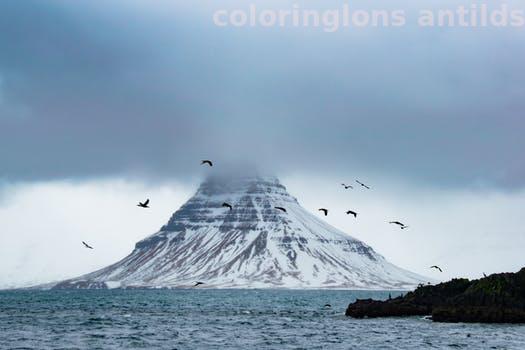
Label: Watermark